Jón Jónsson

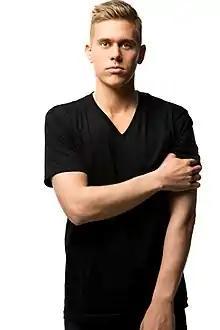

Jón Ragnar Jónsson (born 30 October 1985) is an Icelandic singer. He was signed by Epic Records and has released three albums, "Wait for Fate" (2011), "Heim" (2014), and "Lengi lifum við" (2021).